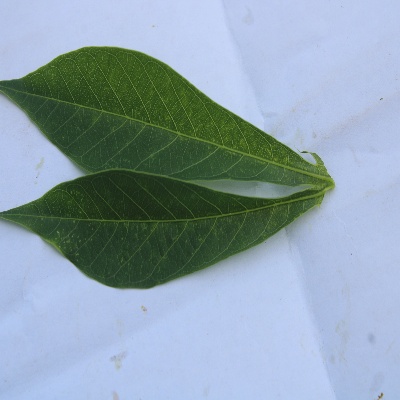
Crop: Cassava
Condition: healthy